Brian O'Rourke

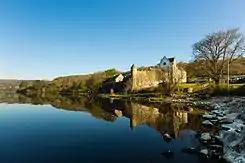
O'Rourke's Castle at Lough Gill.

O'Rourke was willing to deal with the government, and in an agreement concluded with Malby in 1577 he recognised the sovereignty of the Irish crown under Elizabeth I. But his allegiance was called in question within two years, during the Second Desmond Rebellion in Munster, when he rose out in defiance of the Connacht presidency. It was suspected his actions were induced by an involvement with the Old English family of the Dillons in adjacent Meath, who were engaged in an effort to spread their influence and possessions in the northern midlands, rather than by outright collusion in the rebel Geraldine cause. A further factor was almost certainly the August 1579 torture and execution of his son, Franciscan Friar Conn Ó Ruairc, by Tudor Army troops outside the city walls of Kilmallock under orders from Sir William Drury. Both Friar Conn and his companion in death, Bishop Pádraig Ó hÉilí, were Beatified in 1992 by Pope John Paul II, along with 15 other Irish Catholic Martyrs.